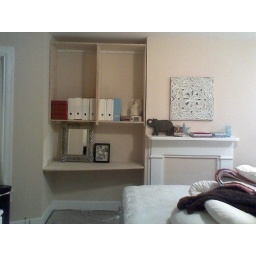
new built-in cabinets and desk in the bedroom